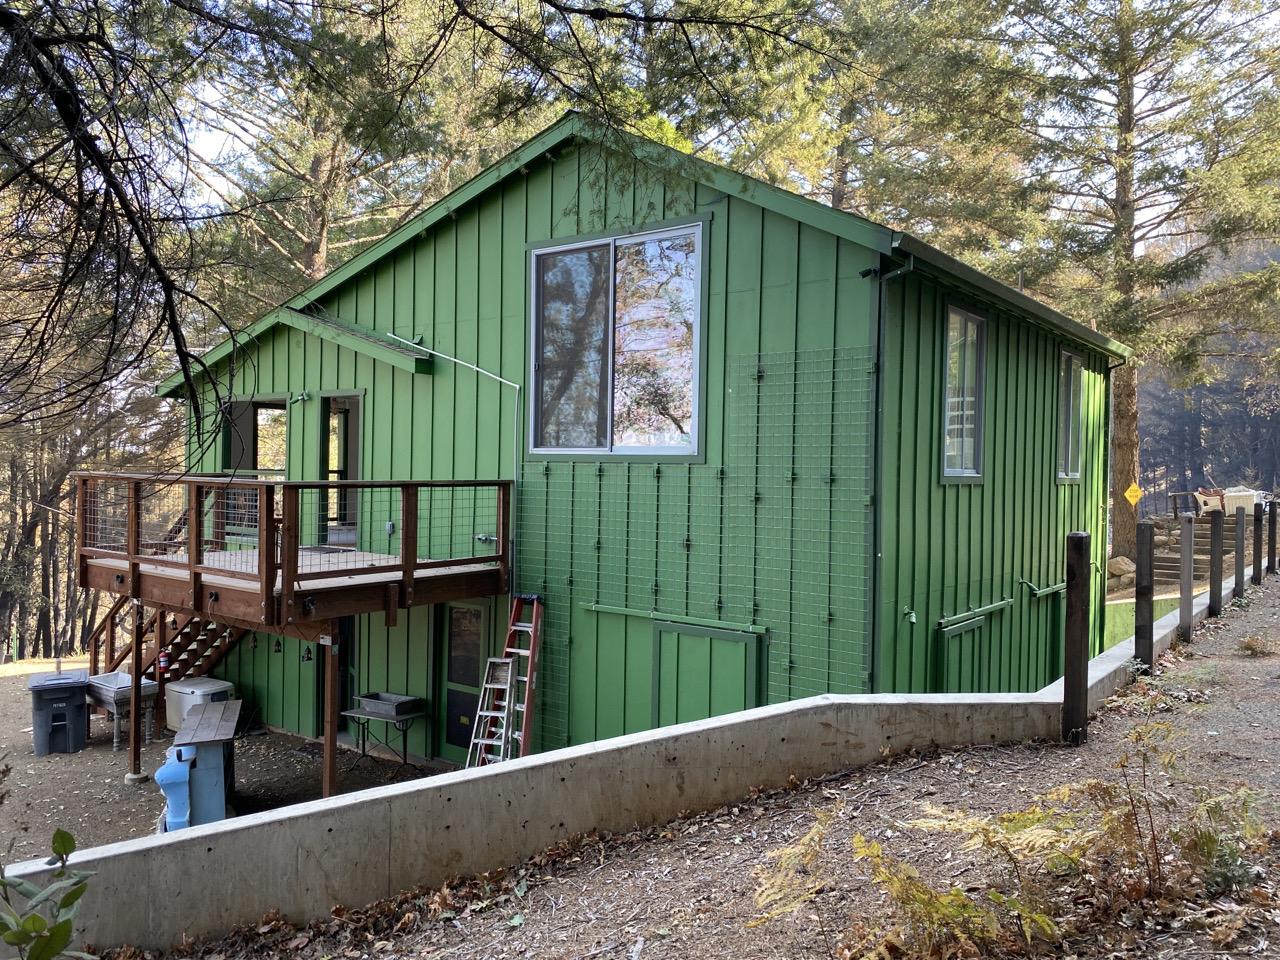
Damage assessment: no_damage